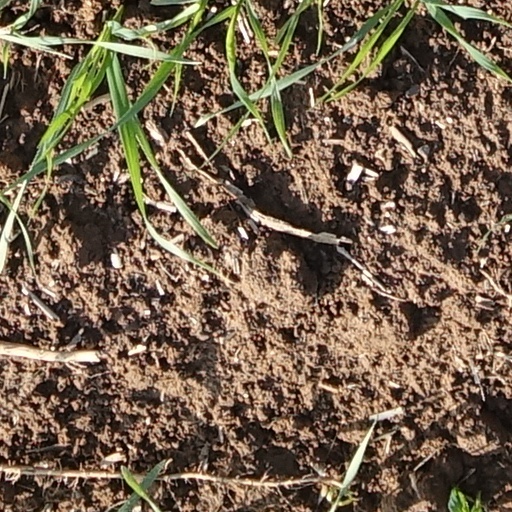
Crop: wheat